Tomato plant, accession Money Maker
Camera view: vertical (180 deg); turntable rotation: 0 degrees
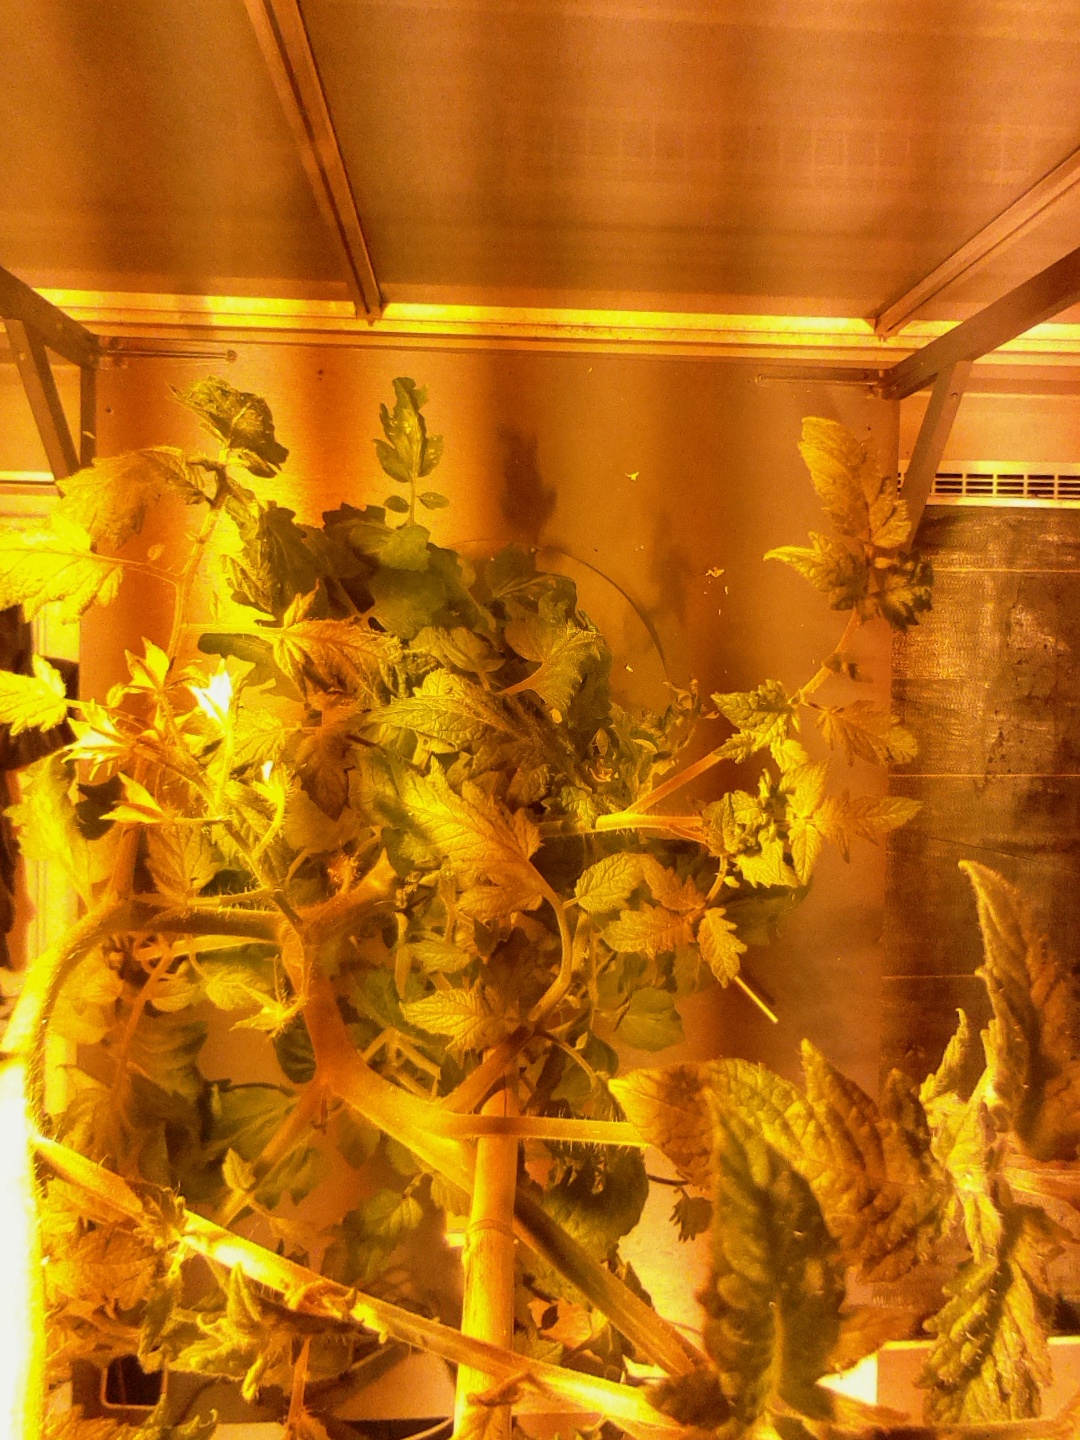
BBCH growth stage 71: 10%-20% of final fruit size